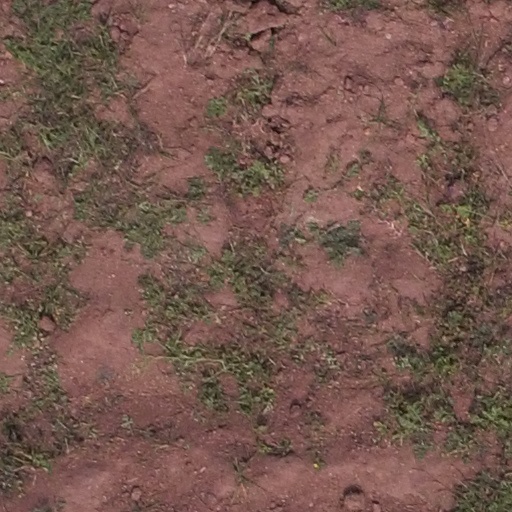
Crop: maize; corn